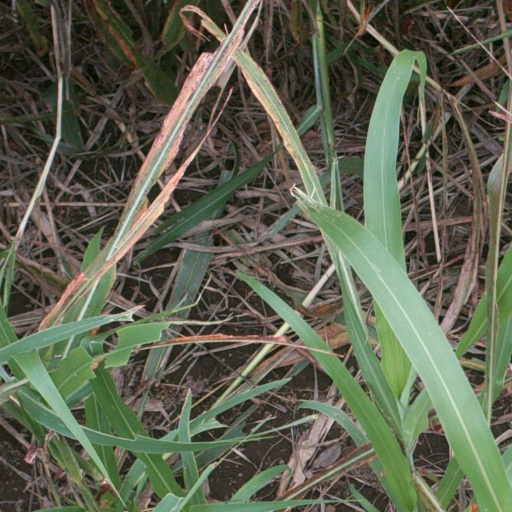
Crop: sorghum